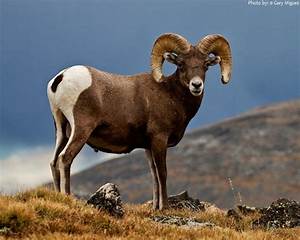
Label: sheep